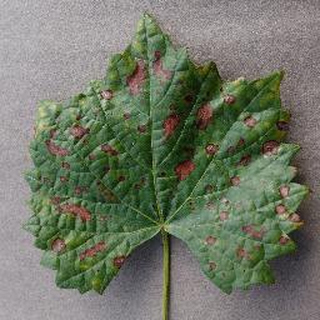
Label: grape_esca_black_measles